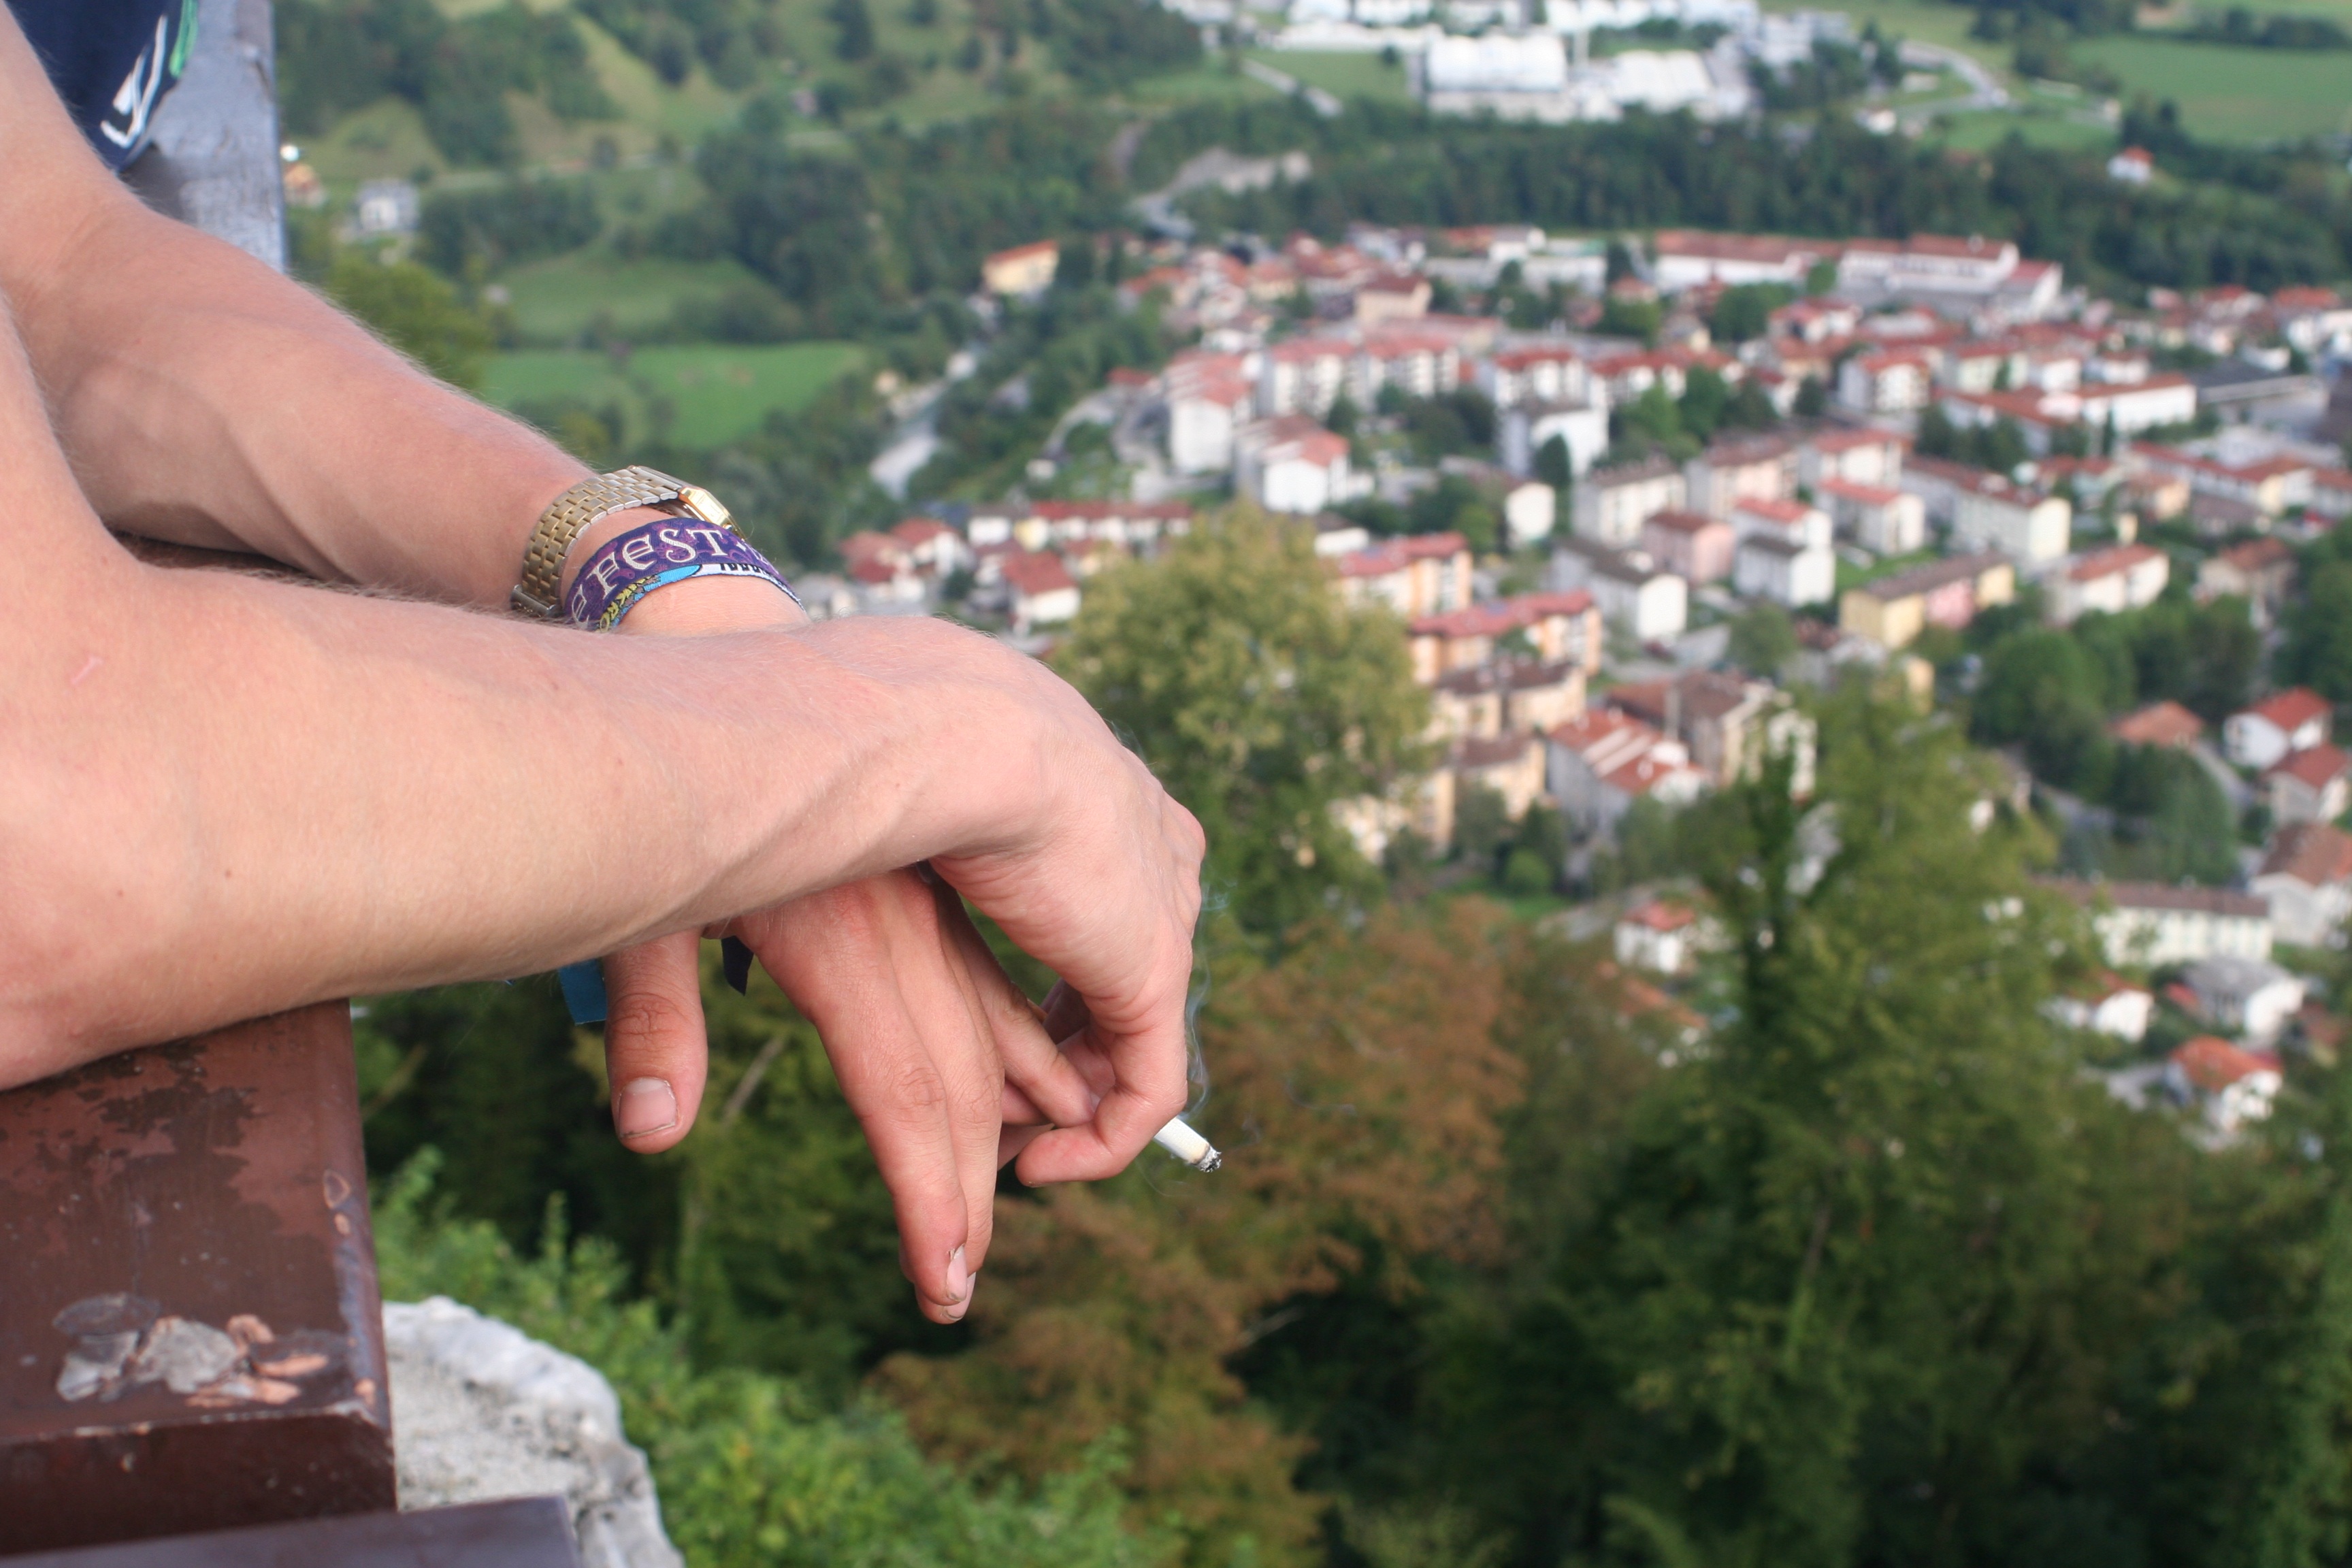
watch, hand, tree, grass, plant, sky, vacation, finger, soil, tourism, cigarette, mountains, cigarettes, slovenia